Tree height measurement

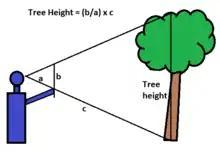
Stick measurement

B) Standard stick method: 1) Find a straight stick or ruler; 2) Hold the stick vertically at arm's length, making sure that the length of the stick above your hand equals the distance from your hand to your eye. 3) Walk backward away from the tree. Stop when the stick above your hand exactly masks the tree. 4) Measure the straight-line distance from your eye to the base of the tree. Record that measurement as the tree's height to the closest foot. As with A, if the top is not vertically over the base, this method will generate an error.